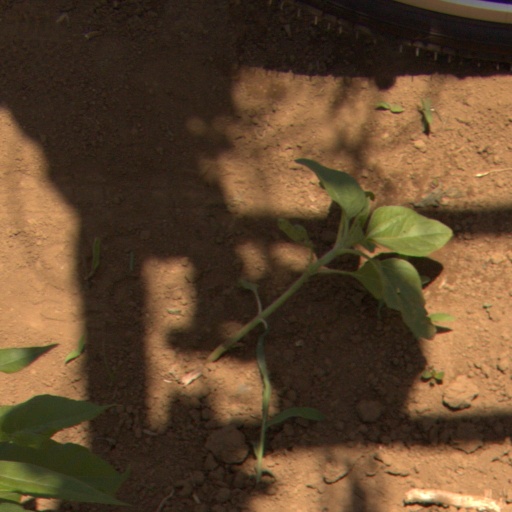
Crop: Jerusalem artichoke